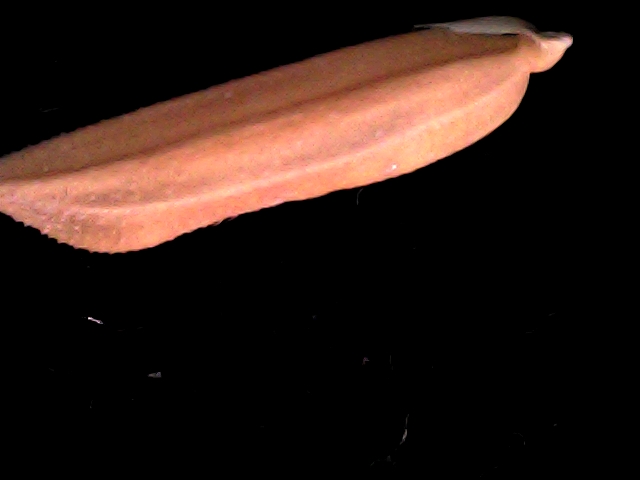
Rice variety: BD70